1963 Indiana State Fairgrounds Coliseum gas explosion

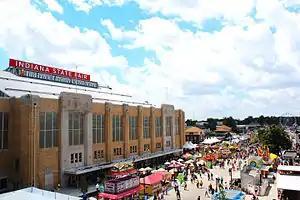
The coliseum in 2014

At 11:23 p.m., a police car at the scene radioed a request for cranes and tow trucks to be sent to the arena. While the dispatcher notified them that all available tow trucks would be sent to the site, no further mention was made of sending cranes, and as much of the rubble in the arena needed to be lifted and not dragged, the trucks saw only minimal use. Around this same time, the first fire engine, which had been stationed near the entrance to the fairgrounds, arrived and began to put out the fire, with a firefighter on board giving an estimate that between 50 and 100 people had been injured. IFD dispatchers radioed the Indianapolis Fire Chief Arnold W. Phillips and called for an additional engine and rescue squad to go to the coliseum. The fire chief ordered that heavy equipment be brought in to help free some of the injured spectators from the rubble, as the firefighters' electric hacksaws had proved ineffective. Because the fairgrounds were state property, local police notified the Indiana State Police, who had been mobilized by Indiana Governor Matthew E. Welsh. The state police immediately sent three officers to the site. While initial estimates from the state police put the death toll at 12 to 15, that number continued to rise and more state police troopers were called in through the night.